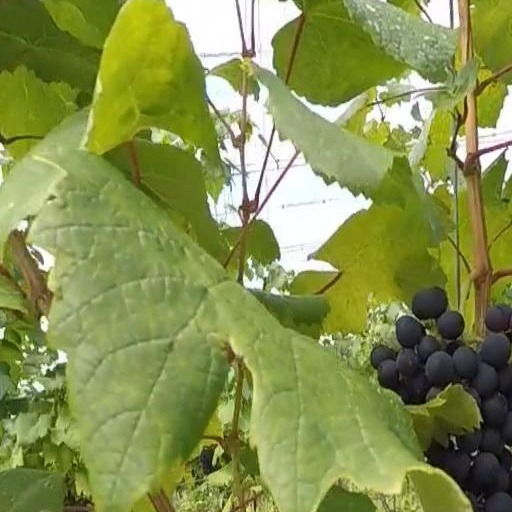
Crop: grape